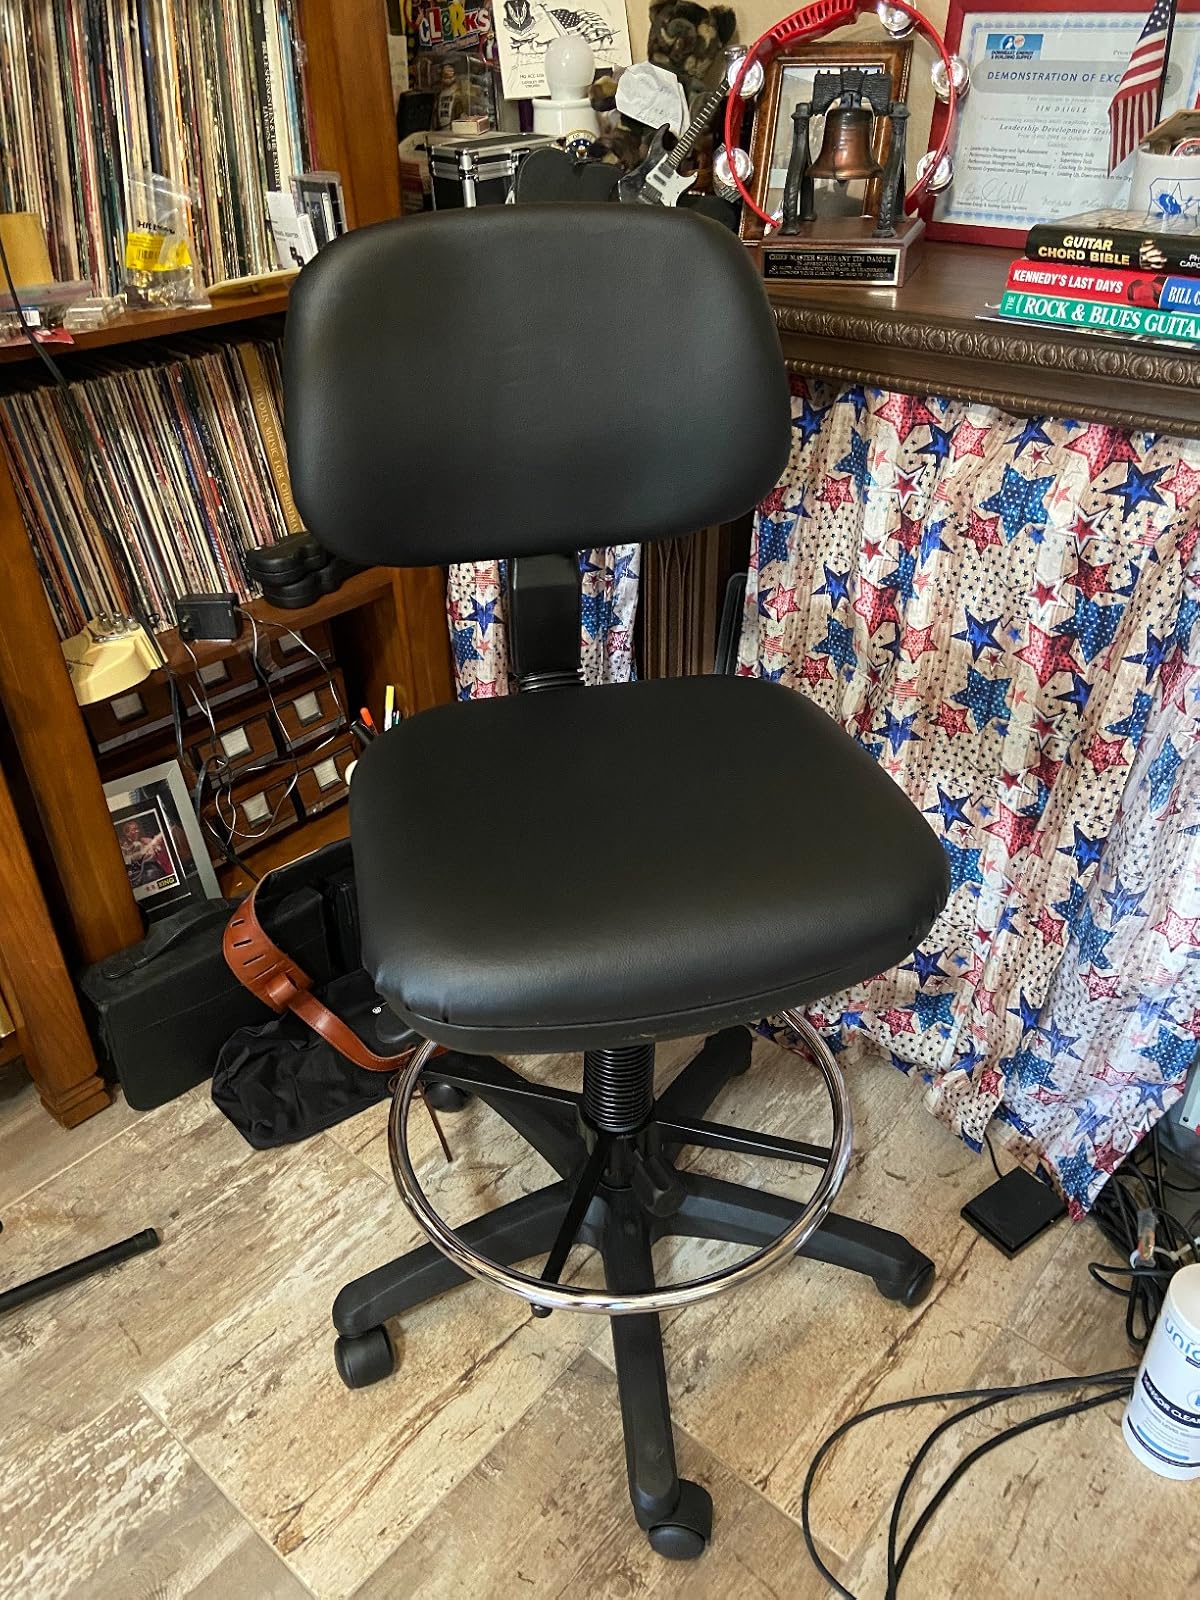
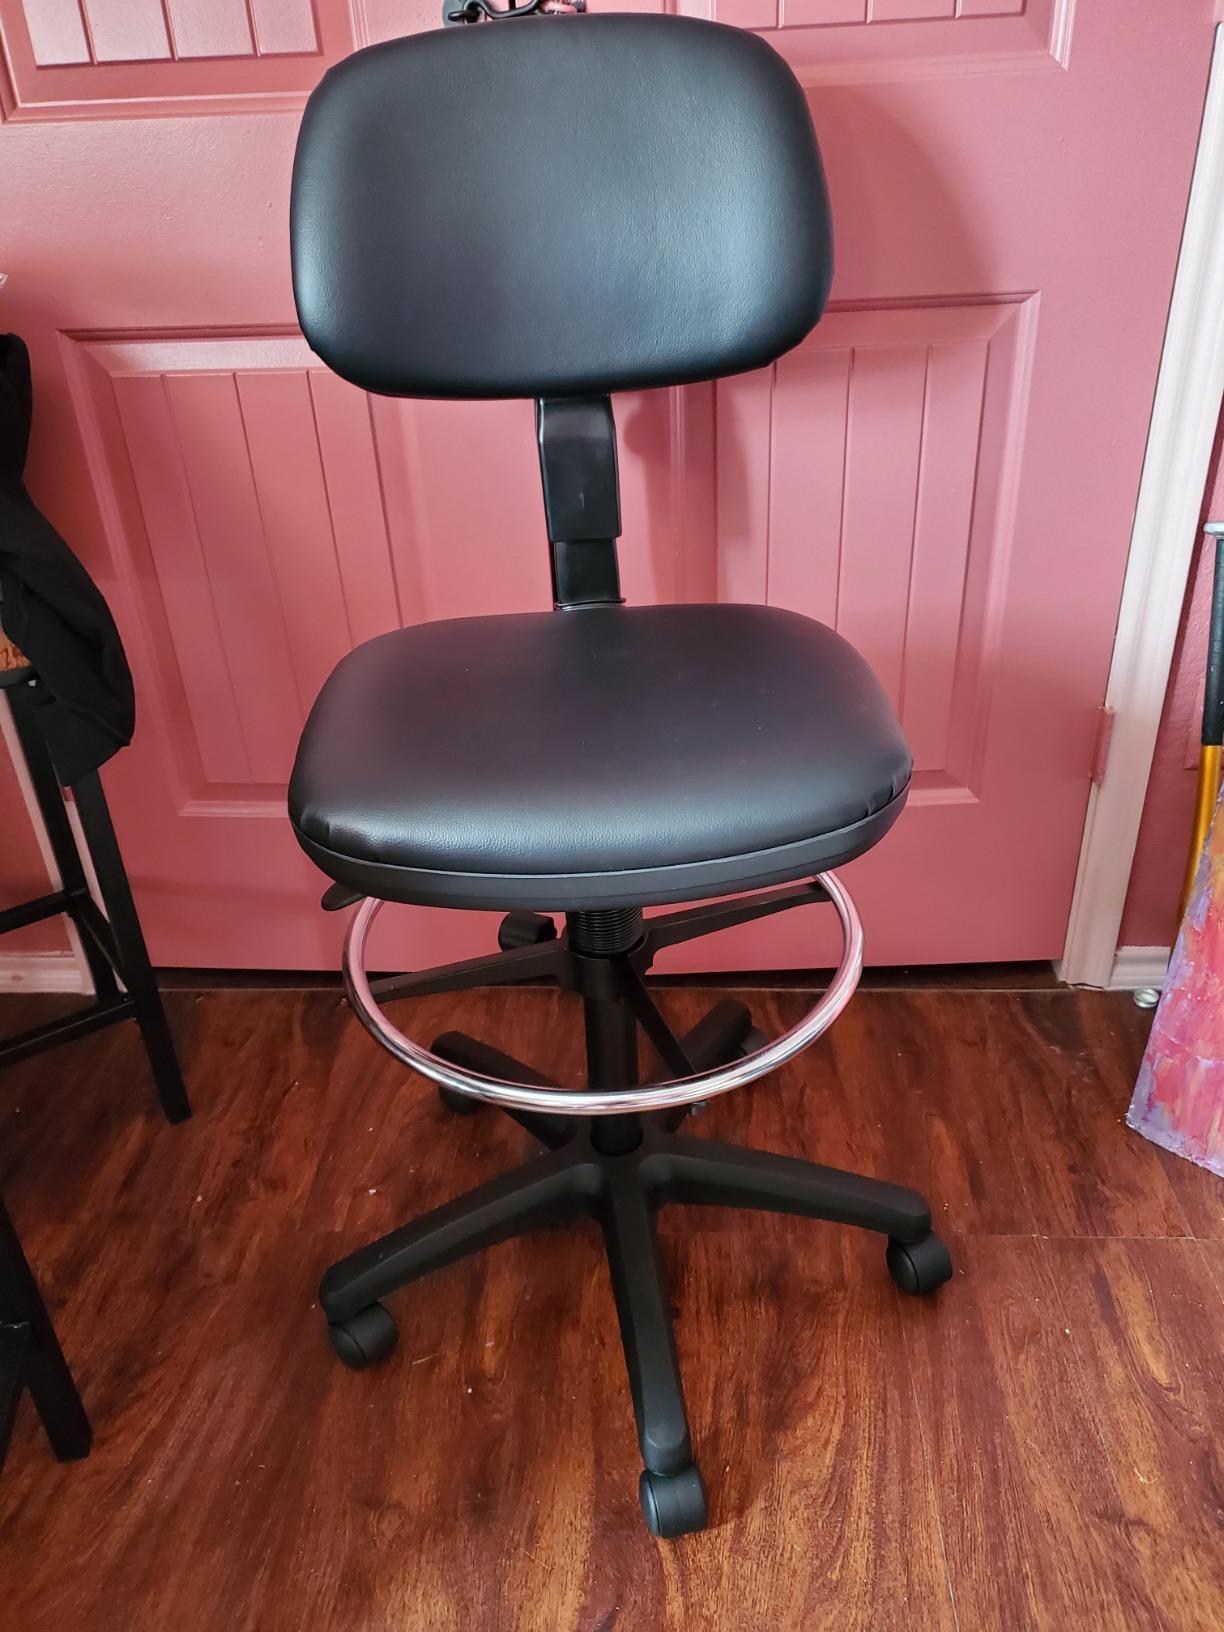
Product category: items_chair
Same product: yes